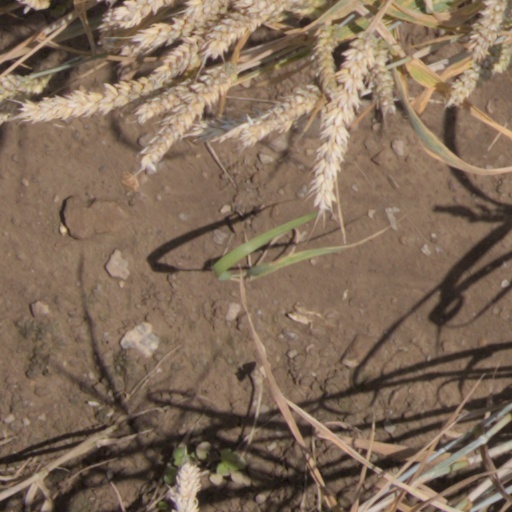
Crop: wheat